Spring Grove Cemetery

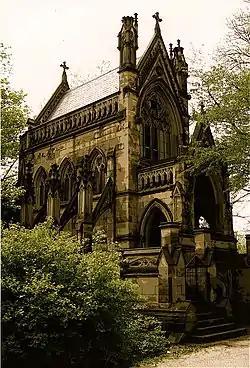
The Gothic Revival Dexter Memorial at Spring Grove Cemetery & Arboretum

Spring Grove Cemetery and Arboretum is a nonprofit rural cemetery and arboretum located at 4521 Spring Grove Avenue, Cincinnati, Ohio. At a size of 733 acres (2.97 km2), it is the third largest cemetery in the United States, after the Calverton National Cemetery and Abraham Lincoln National Cemetery. The cemetery dates back to 1844 and is recognized as a US National Historic Landmark due to its age, architecture, and notable burials.